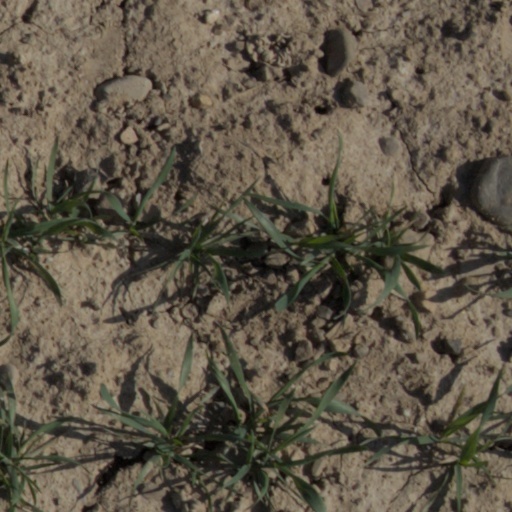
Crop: wheat